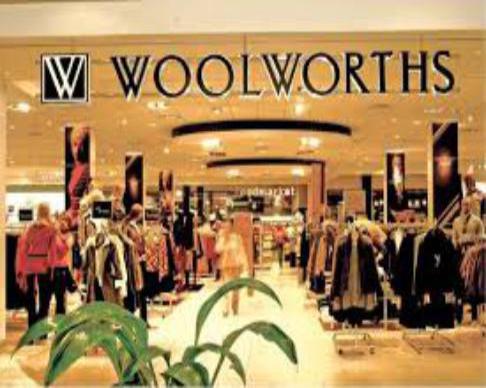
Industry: Others